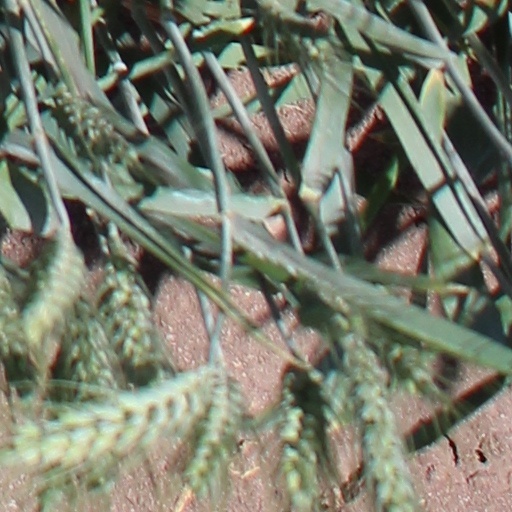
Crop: wheat